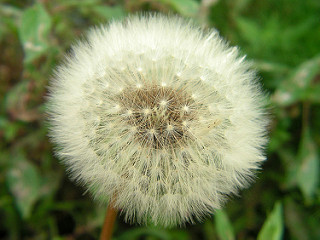
Flower: dandelion